London Conference on the Illegal Wildlife Trade

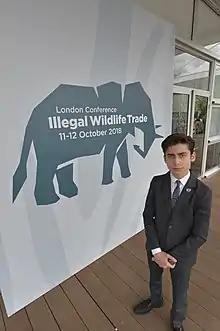
Aidan Gallagher, UN Environment Goodwill Ambassador

The London Conference on the Illegal Wildlife Trade was an international conference held on 12–13 February 2014 in London. A declaration to protect wildlife was signed by 46 countries and 11 international organizations. The declaration calls for increasing enforcement of laws against poaching, reducing demand for wildlife products, and the "sustainable utilization" of wildlife.